Neethu

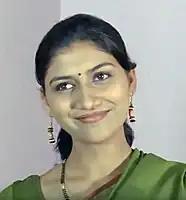

Neethu, also known as Neethu Shetty, is an Indian actress who predominantly appears in Kannada-language films and a few Tulu and Malayalam films. She won acclaim and praise for movies like "Joke Falls" (2004), "Beru" (2005), "Photographer" (2006), "Koti Chennaya" (2007), "Gaalipata" (2008), "Krishna Nee Late Aagi Baaro" (2009) and many others.